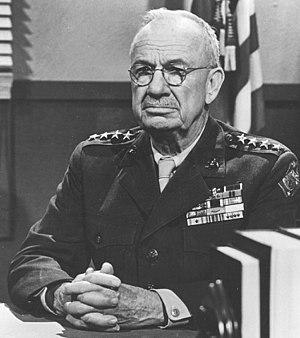
La bataille de Tarawa est le débarquement américain et la bataille qui s'ensuivit face aux troupes japonaises du 20 au 23 novembre 1943 sur Betio et les autres petites îles de l'atoll de Tarawa de l'archipel des îles Gilbert dans le Pacifique.